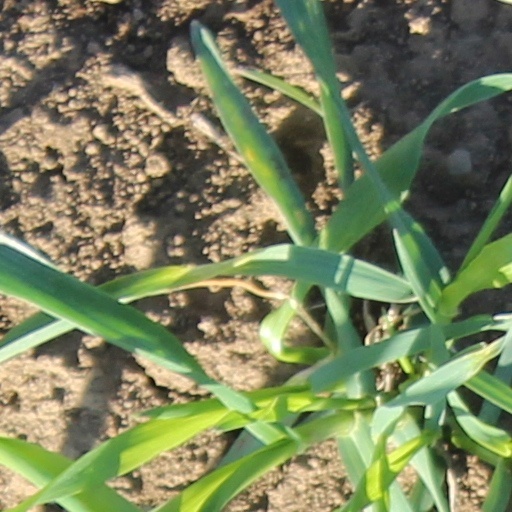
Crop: wheat